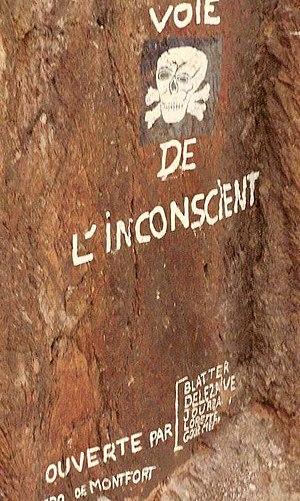
Voie de l'inconscient créée par KMF en 1976
Le commando de Montfort est une unité d'élite des forces spéciales de l'armée française. C'est l'un des sept commandos marine de la Marine nationale française. Toutes ces unités partagent les mêmes fondamentaux : un entraînement et un savoir-faire communs. Ces soldats ont d'abord fait leurs armes dans des unités conventionnelles avant de tenter la sélection drastique des forces spéciales. Les forces spéciales à l'instar du commando de Montfort, restent des unités d'intervention dédiées à des missions de haute valeur.